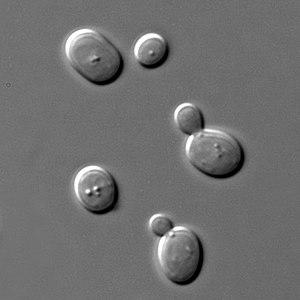
Saccharomyces cerevisiae est un micro-organisme, une levure particulière parmi tous les ferments, levains, levures, etc. utilisés depuis la haute Antiquité : les Égyptiens, les Babyloniens, mais également les Celtes, l’utilisaient pour la fabrication de boissons fermentées, du pain, du kéfir, du vin et de la bière de fermentation haute. Elle a été découverte, isolée et identifiée au milieu du XIXᵉ siècle par des brasseurs hollandais à la demande de la corporation des boulangers parisiens qui commençaient à industrialiser leur production et cherchaient, pour faire leur pain, un procédé de fermentation plus fiable et plus rapide que leur levain traditionnel. Ainsi, dans ces domaines, certains mélanges de ses différentes souches sont appelées « levure de boulanger » et « levure de bière ». Enfin, par analogie avec son mode de reproduction, elle est également nommée « levure à bourgeon ». L'addition de Saccharomyces cerevisiae est admise comme levure de panification par le Décret n°93-1074 en France.
Le rhum agricole initialement appelé rhum z'habitant aux Antilles françaises, est un alcool de canne, produit par fermentation et distillation du jus de la canne à sucre, le vesou. Il est distillé dans certains pays des Antilles et de l'Amérique latine, ainsi qu'à l'île de La Réunion, l'île Maurice dans l'océan Indien mais aussi en Asie du Sud-Est. Le rhum agricole de la Martinique est le seul à bénéficier d'une AOC.
Le rôle des levures en vinification est l'élément clé de la fermentation. Il permet de transformer le moût en vin.
Les Saccharomycetales sont un ordre de levures, également appelé l'ordre des « levures bourgeonnantes ».
Une levure est un champignon unicellulaire apte à provoquer la fermentation des matières organiques animales ou végétales. Les levures sont employées pour la fabrication du vin, de la bière, des alcools industriels, des pâtes levées, des antibiotiques et d'exhausteurs de goût.